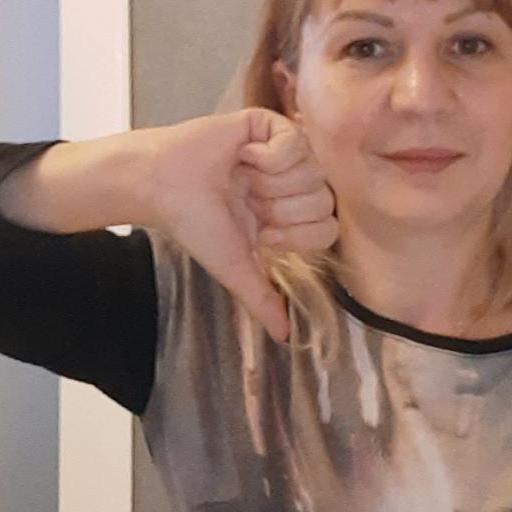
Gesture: dislike